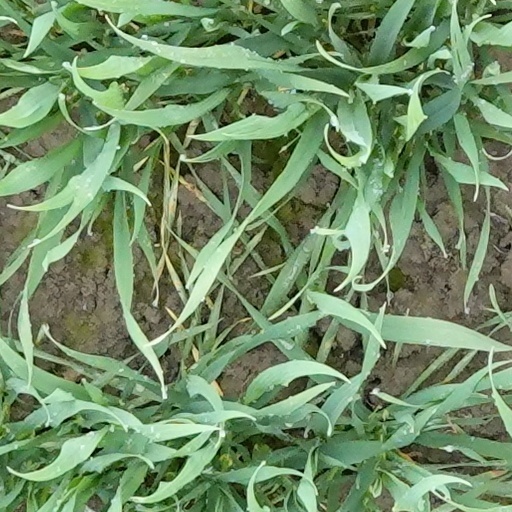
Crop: wheat